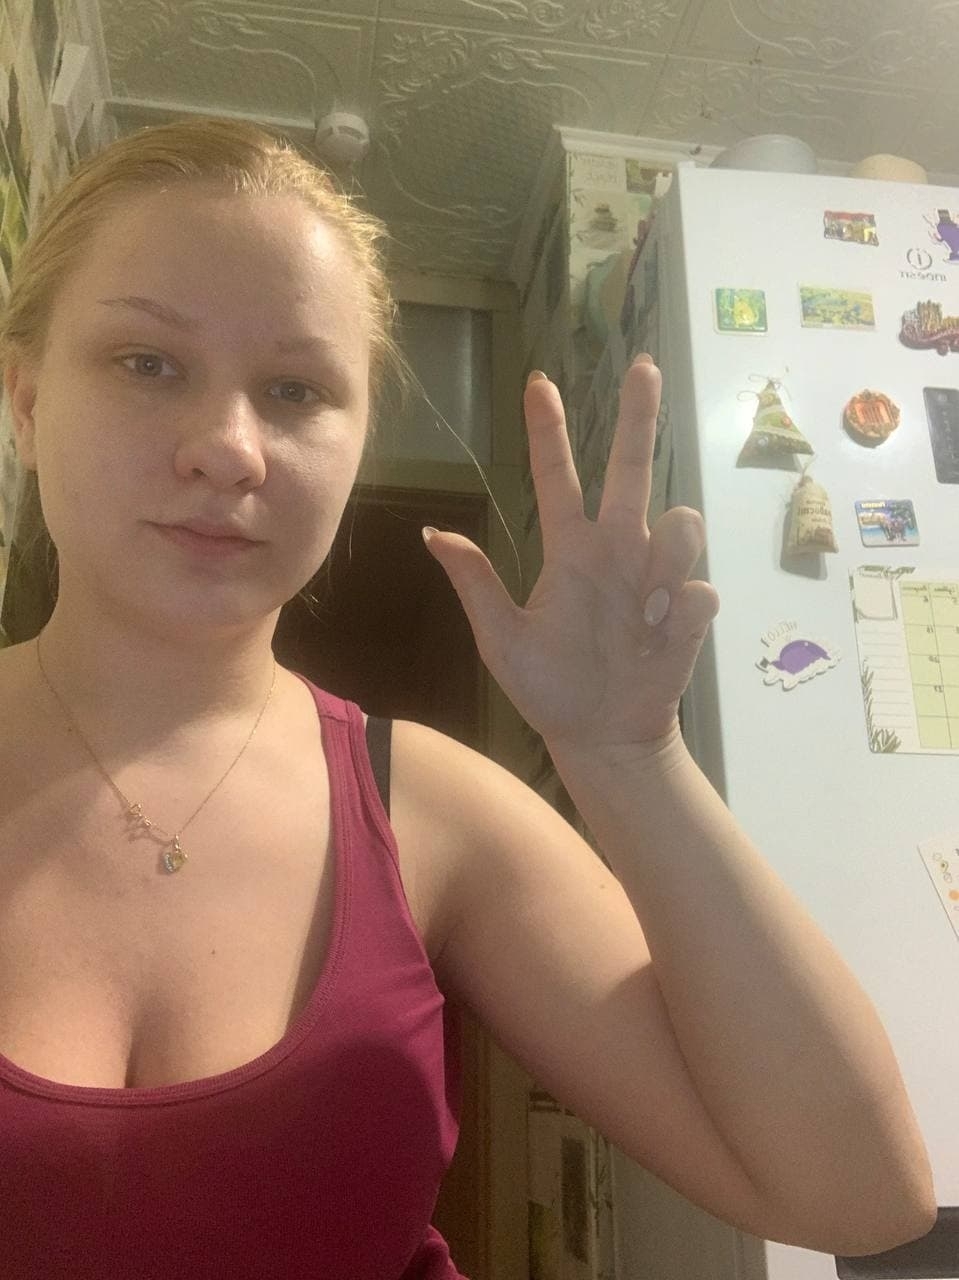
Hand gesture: three2